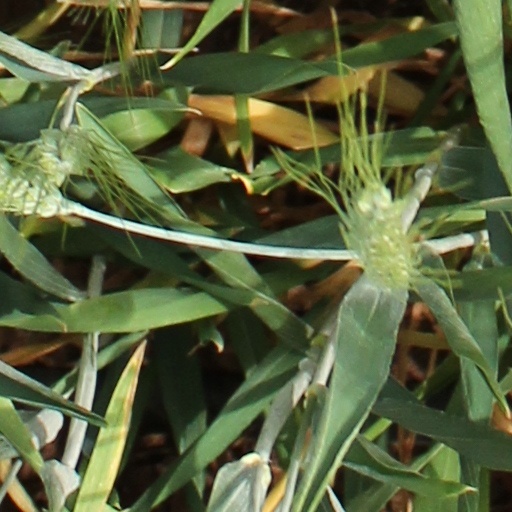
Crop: wheat